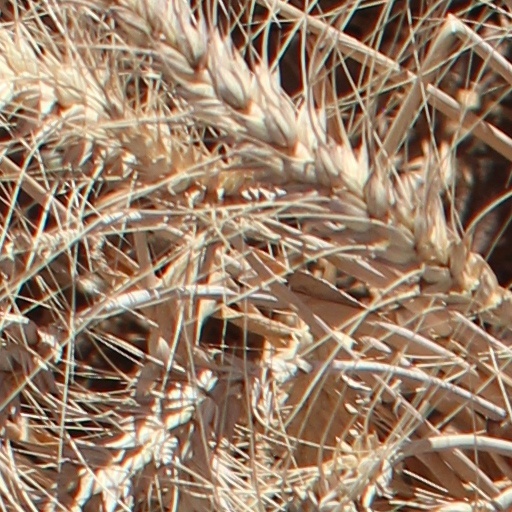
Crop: wheat